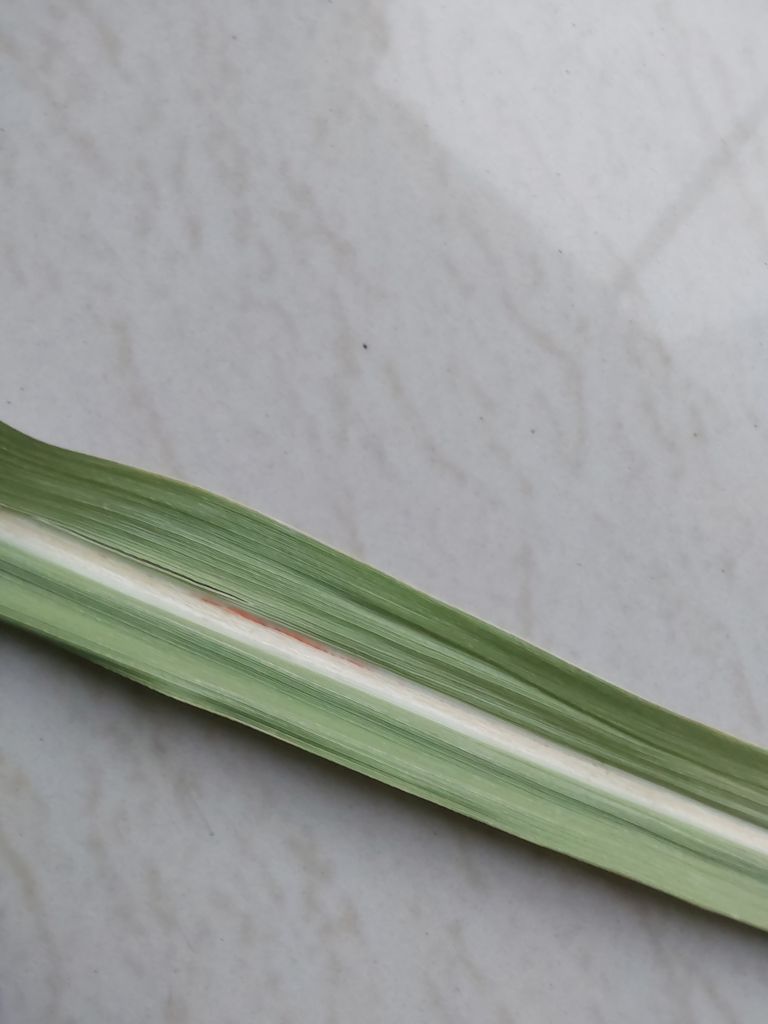
Label: Brown Spot